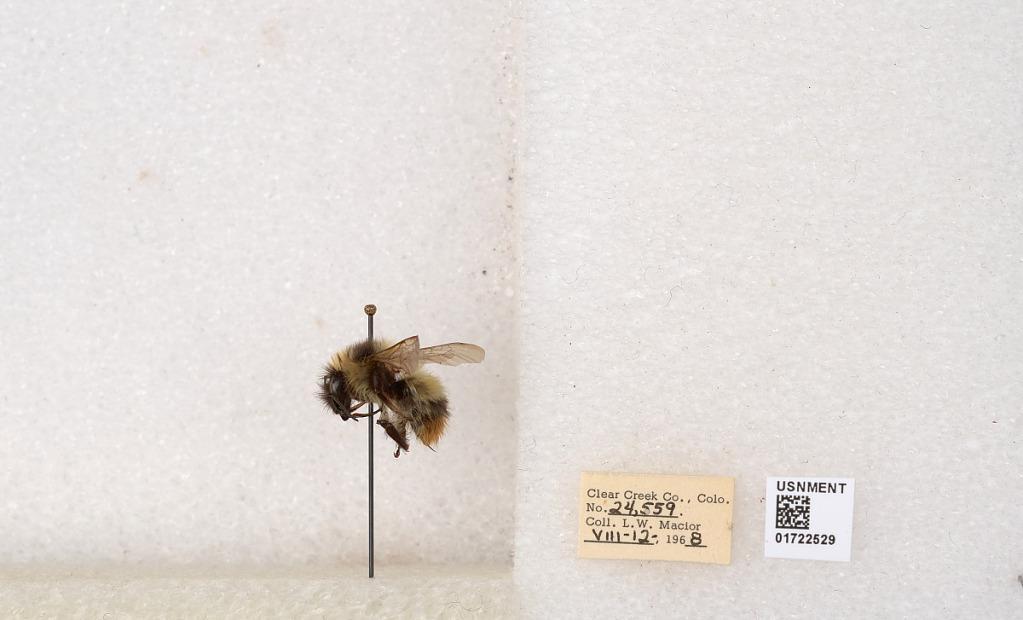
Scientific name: Bombus kirbyellus
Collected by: L. Macior
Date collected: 1968-8-12
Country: United States
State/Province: Colorado
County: Clear Creek
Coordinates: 39.6891, -105.644